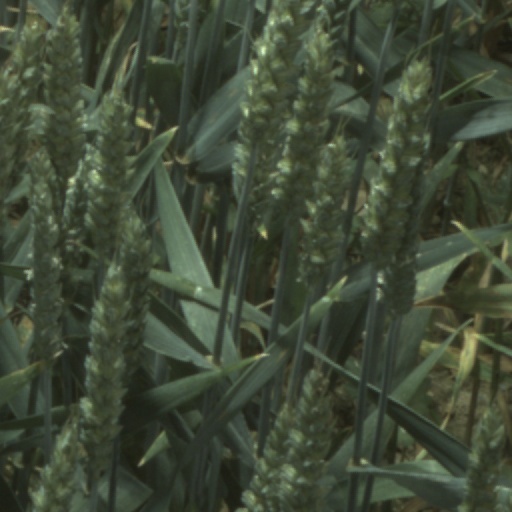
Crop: wheat